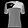
Label: T - shirt / top